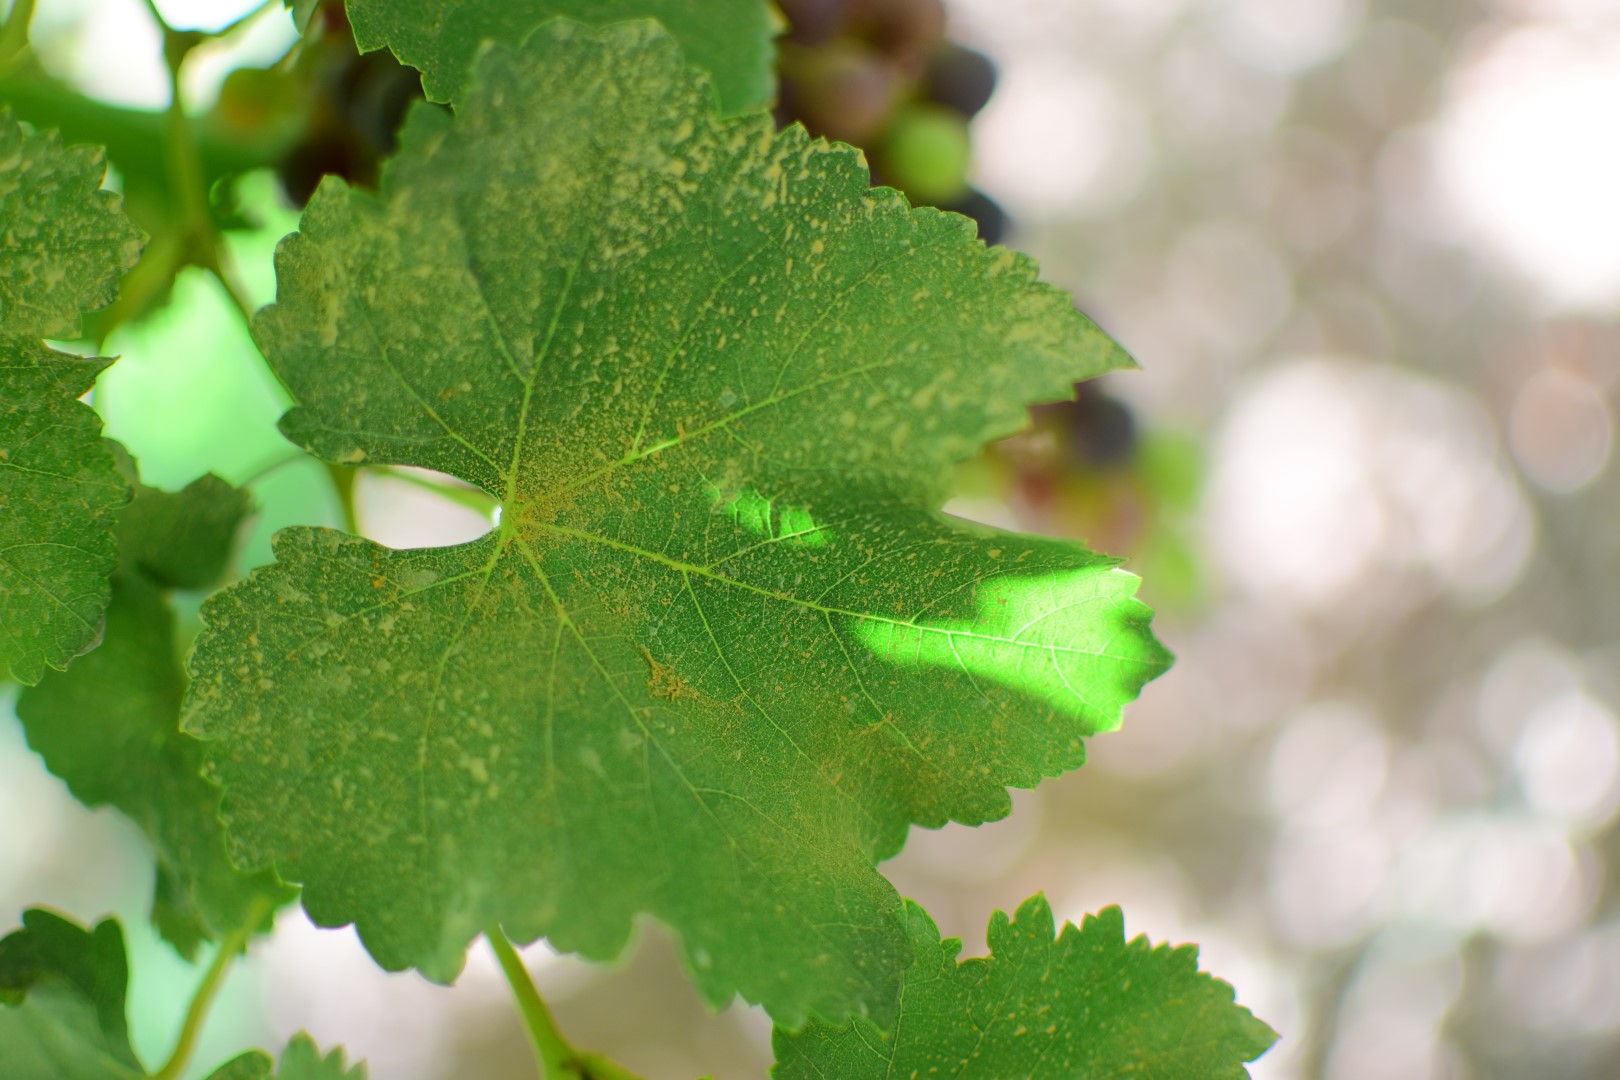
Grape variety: Frinsi